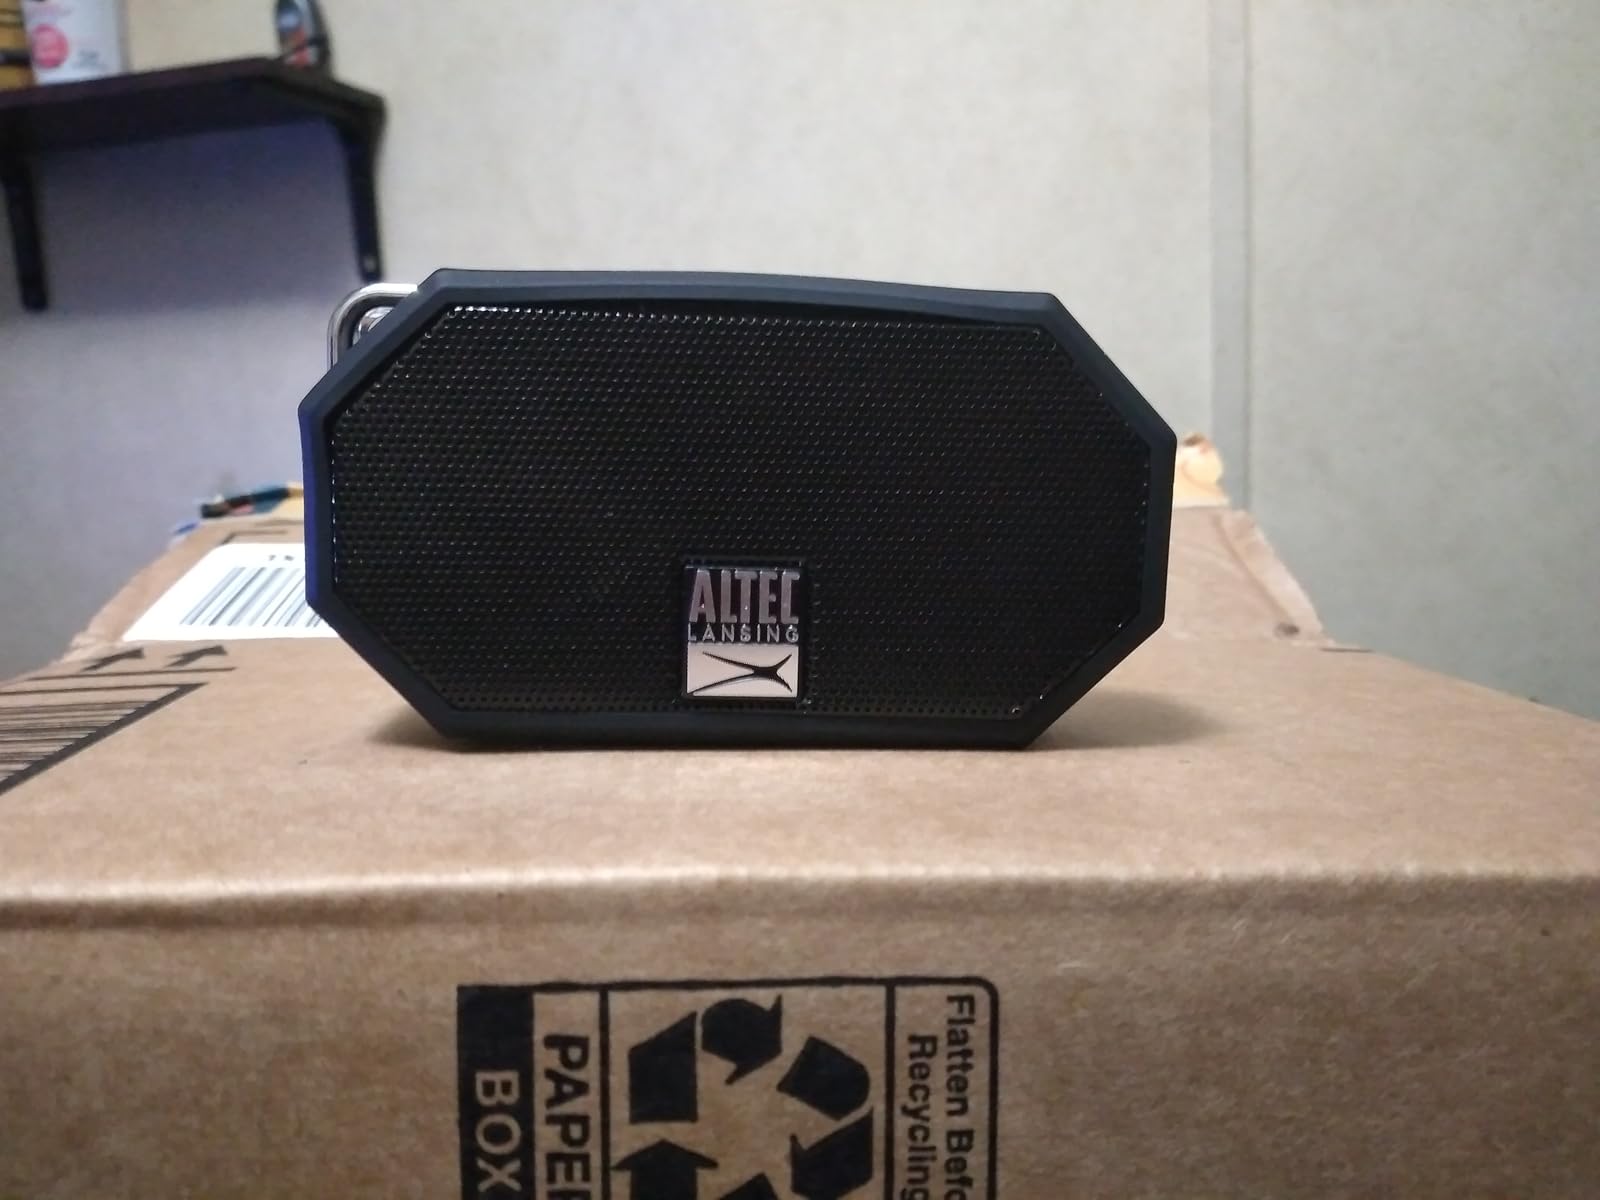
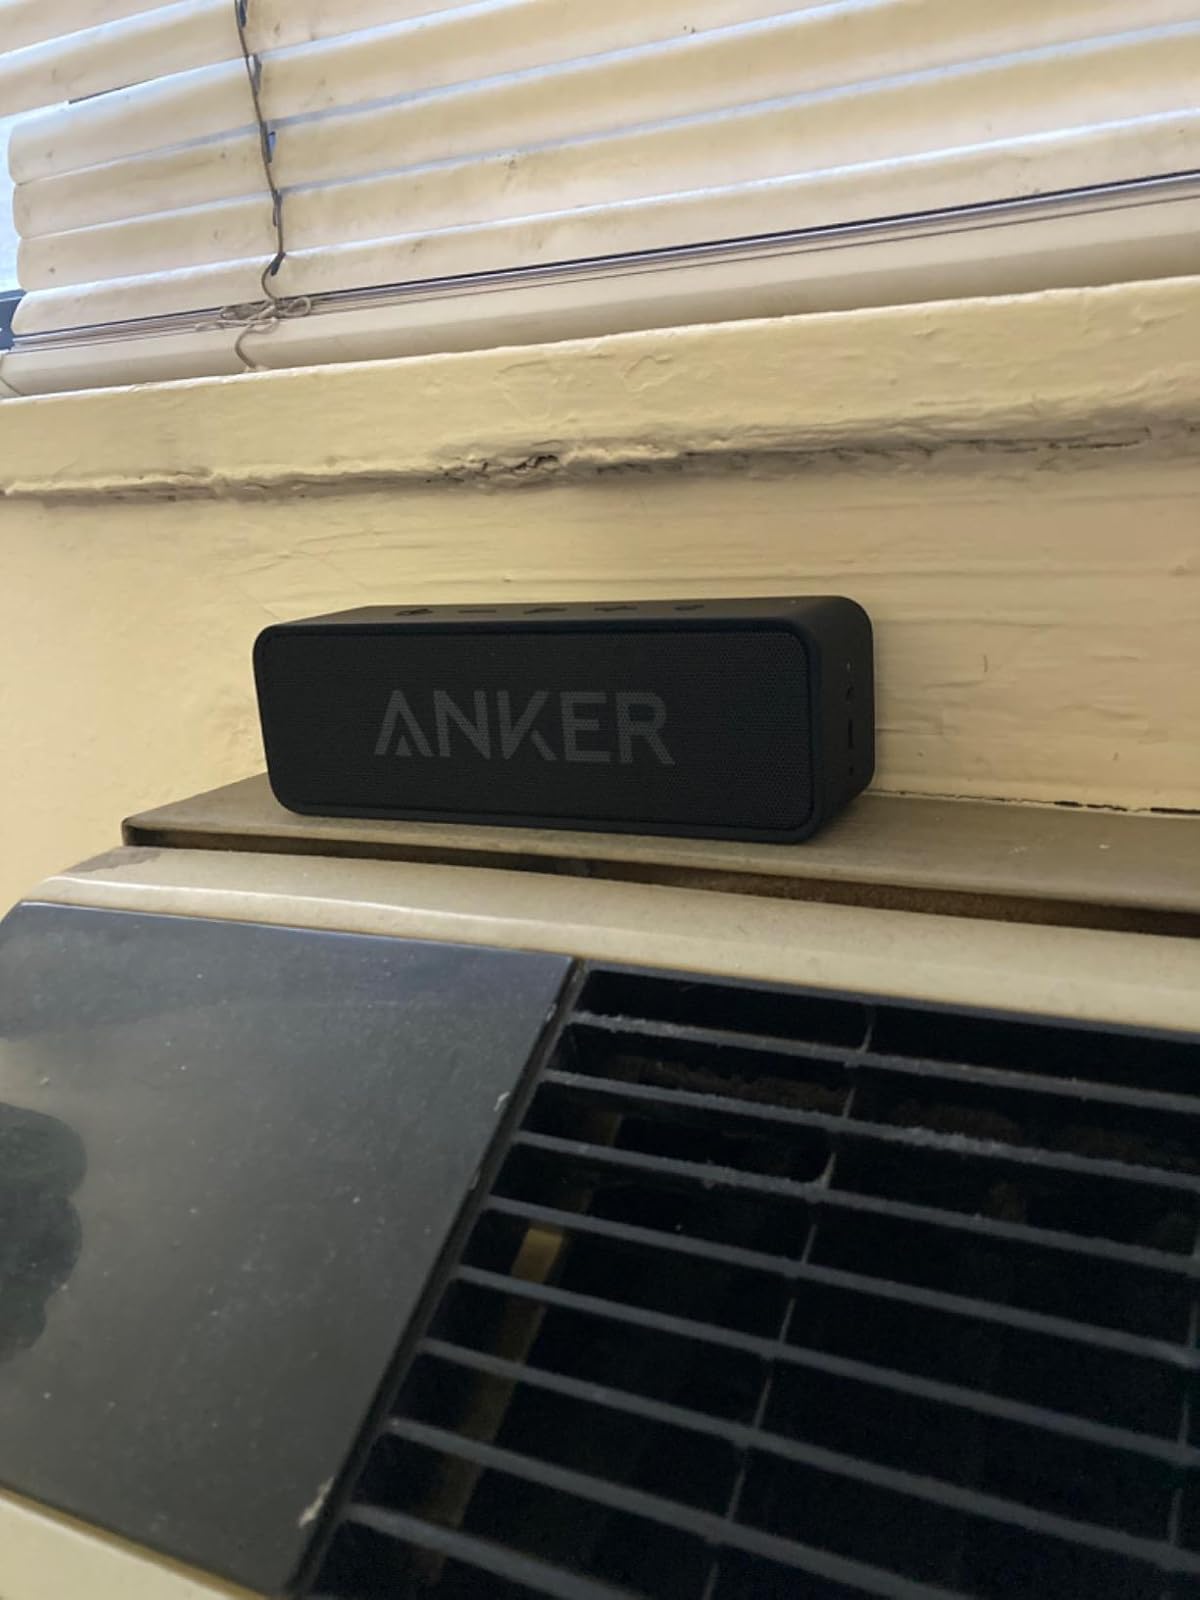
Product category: speaker
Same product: no